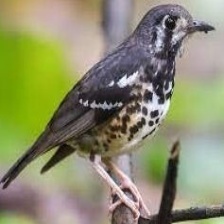
Species: ASHY THRUSHBIRD
Scientific name: GEOKICHLA CINEREA